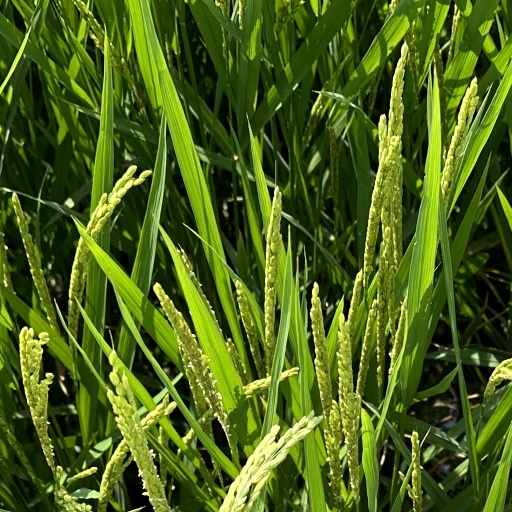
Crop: rice